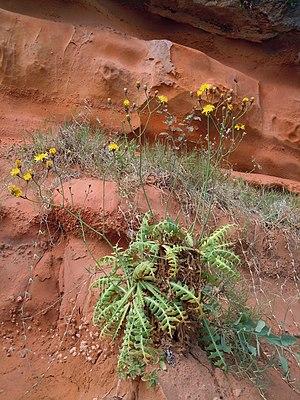
Sonchus ustulatus subsp. ustulatus, Câmara de Lobos, Madère
Sonchus ustulatus est une plante de la famille des Asteraceae endémique à l'île de Madère.